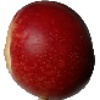
Label: Nectarine 1